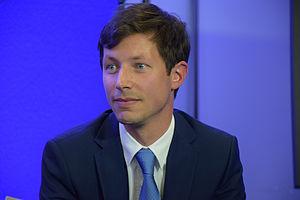
François-Xavier Bellamy à Paris (France).
François-Xavier Bellamy, né le 11 octobre 1985 à Paris, est un professeur agrégé de philosophie, essayiste et homme politique français.